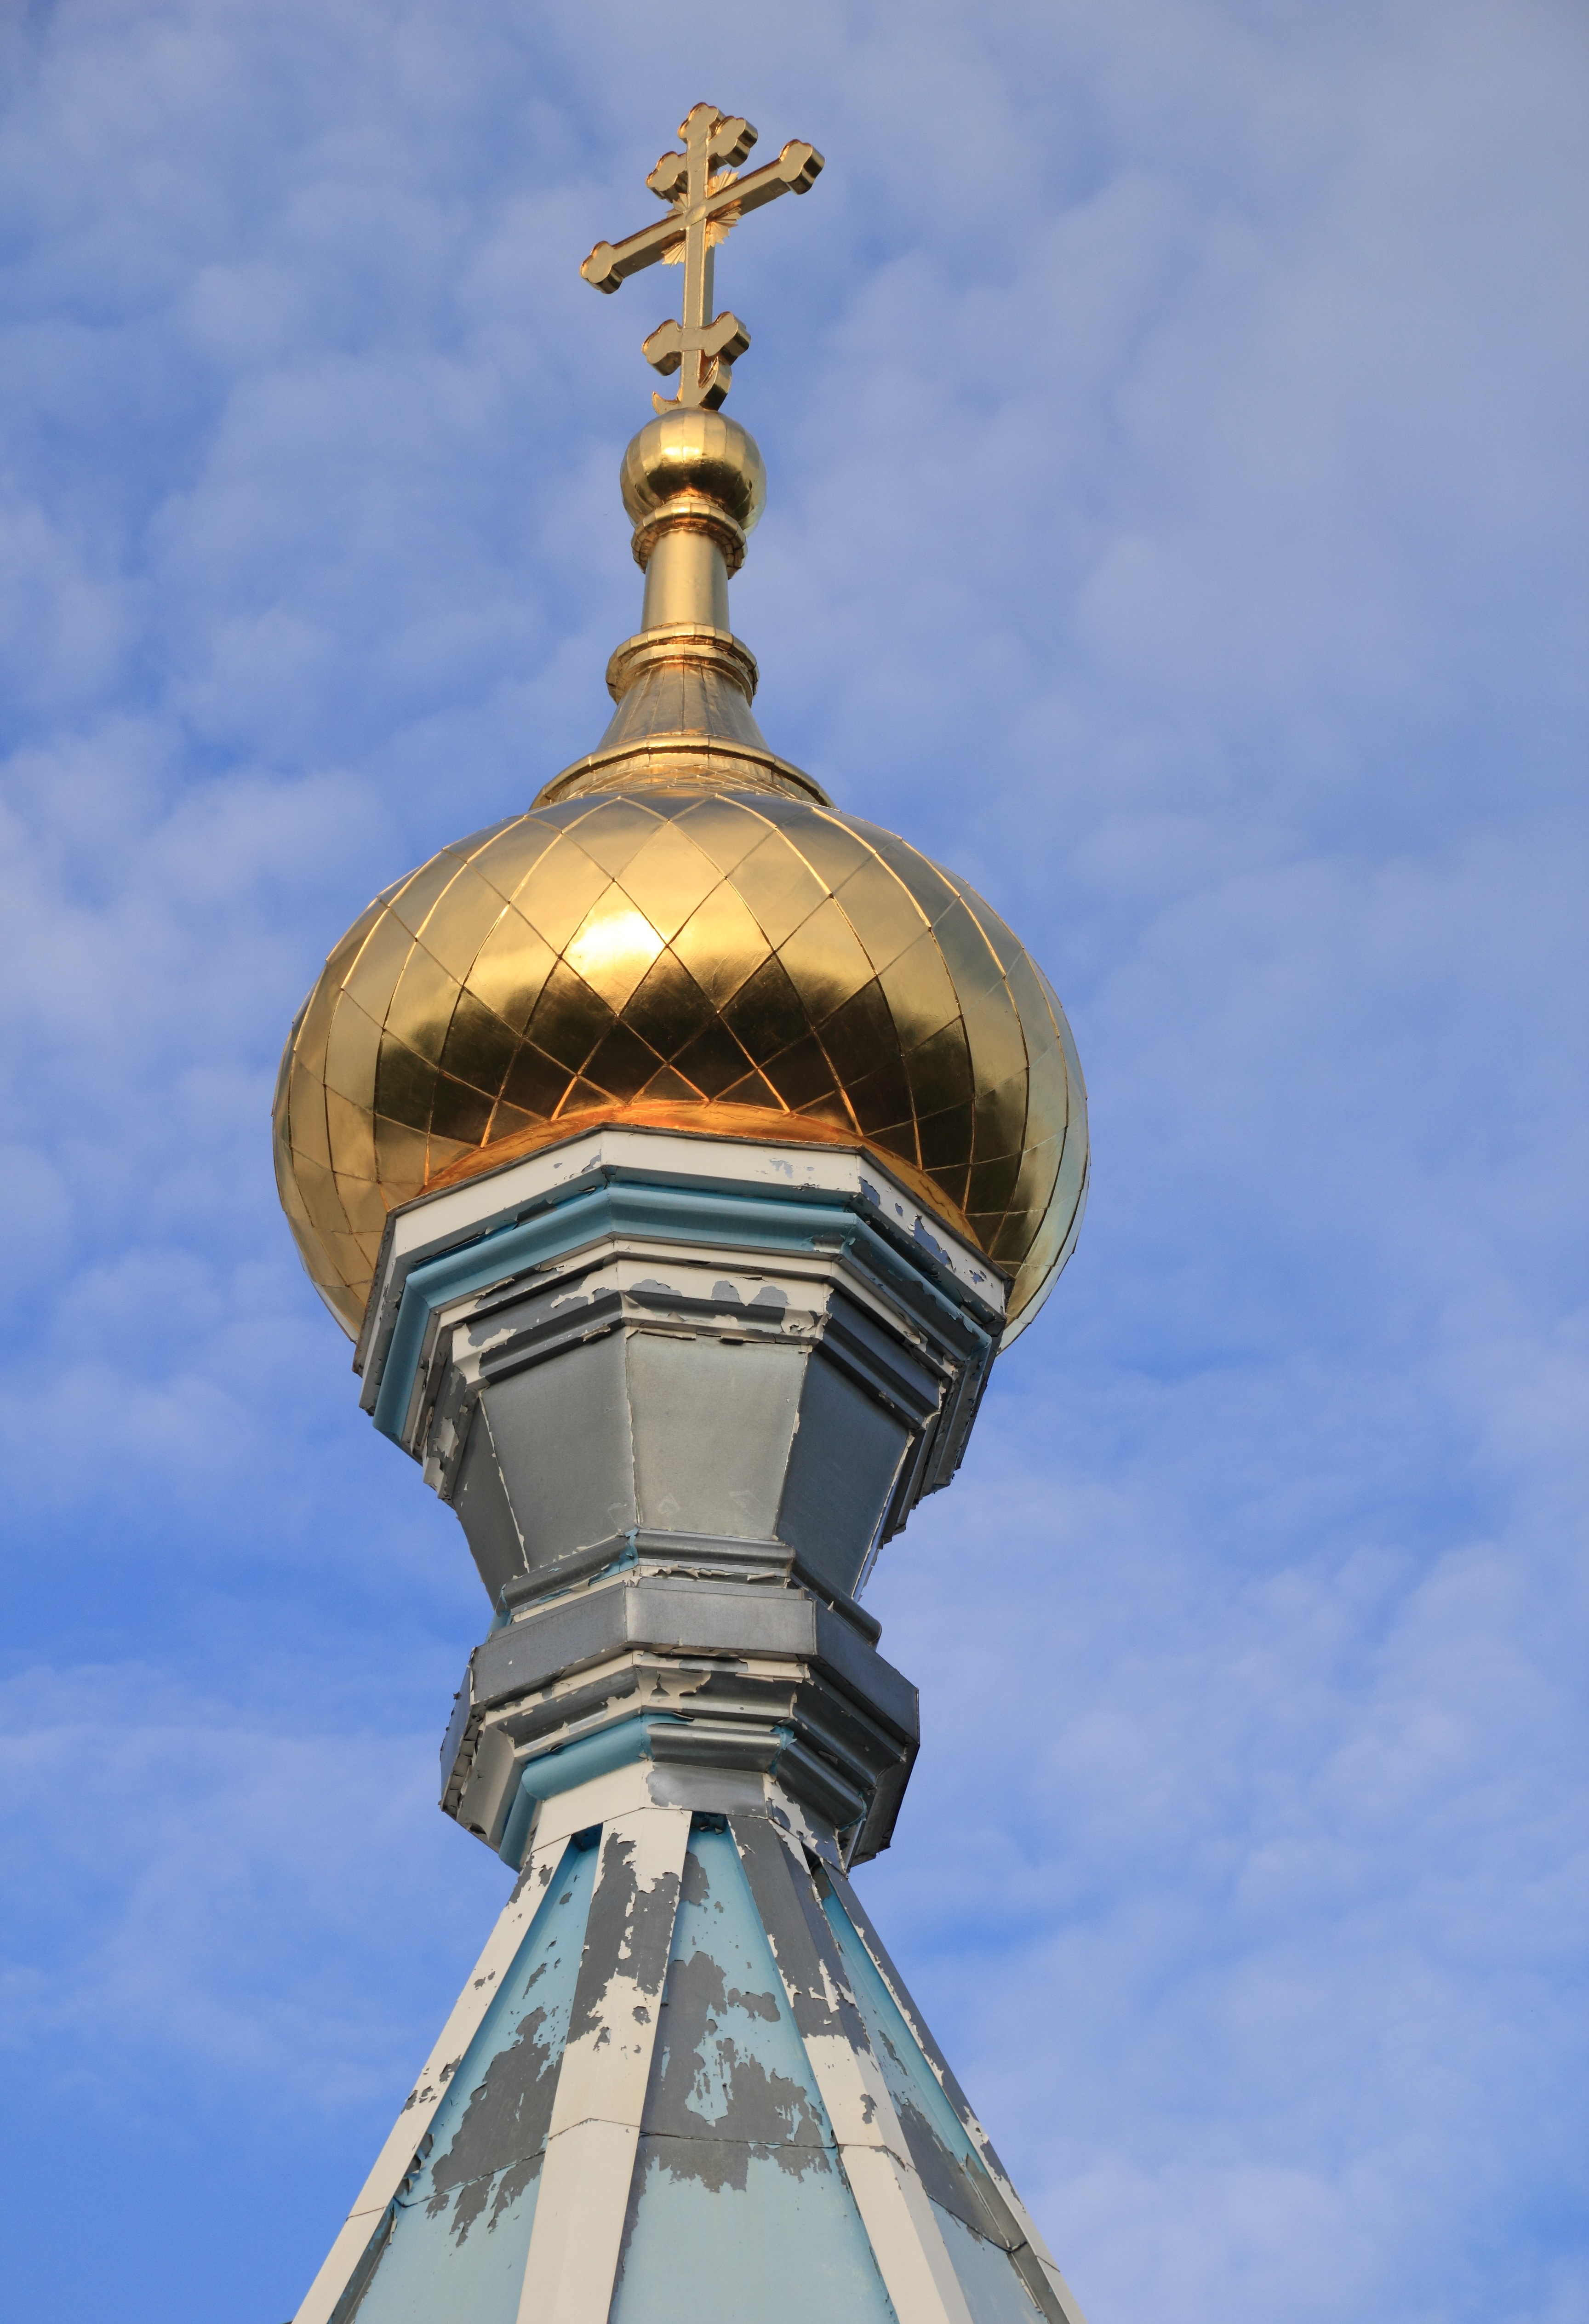
building, tower, landmark, church, street light, cross, lighting, onion, gold, orthodox, dome, latvia, daugavpils